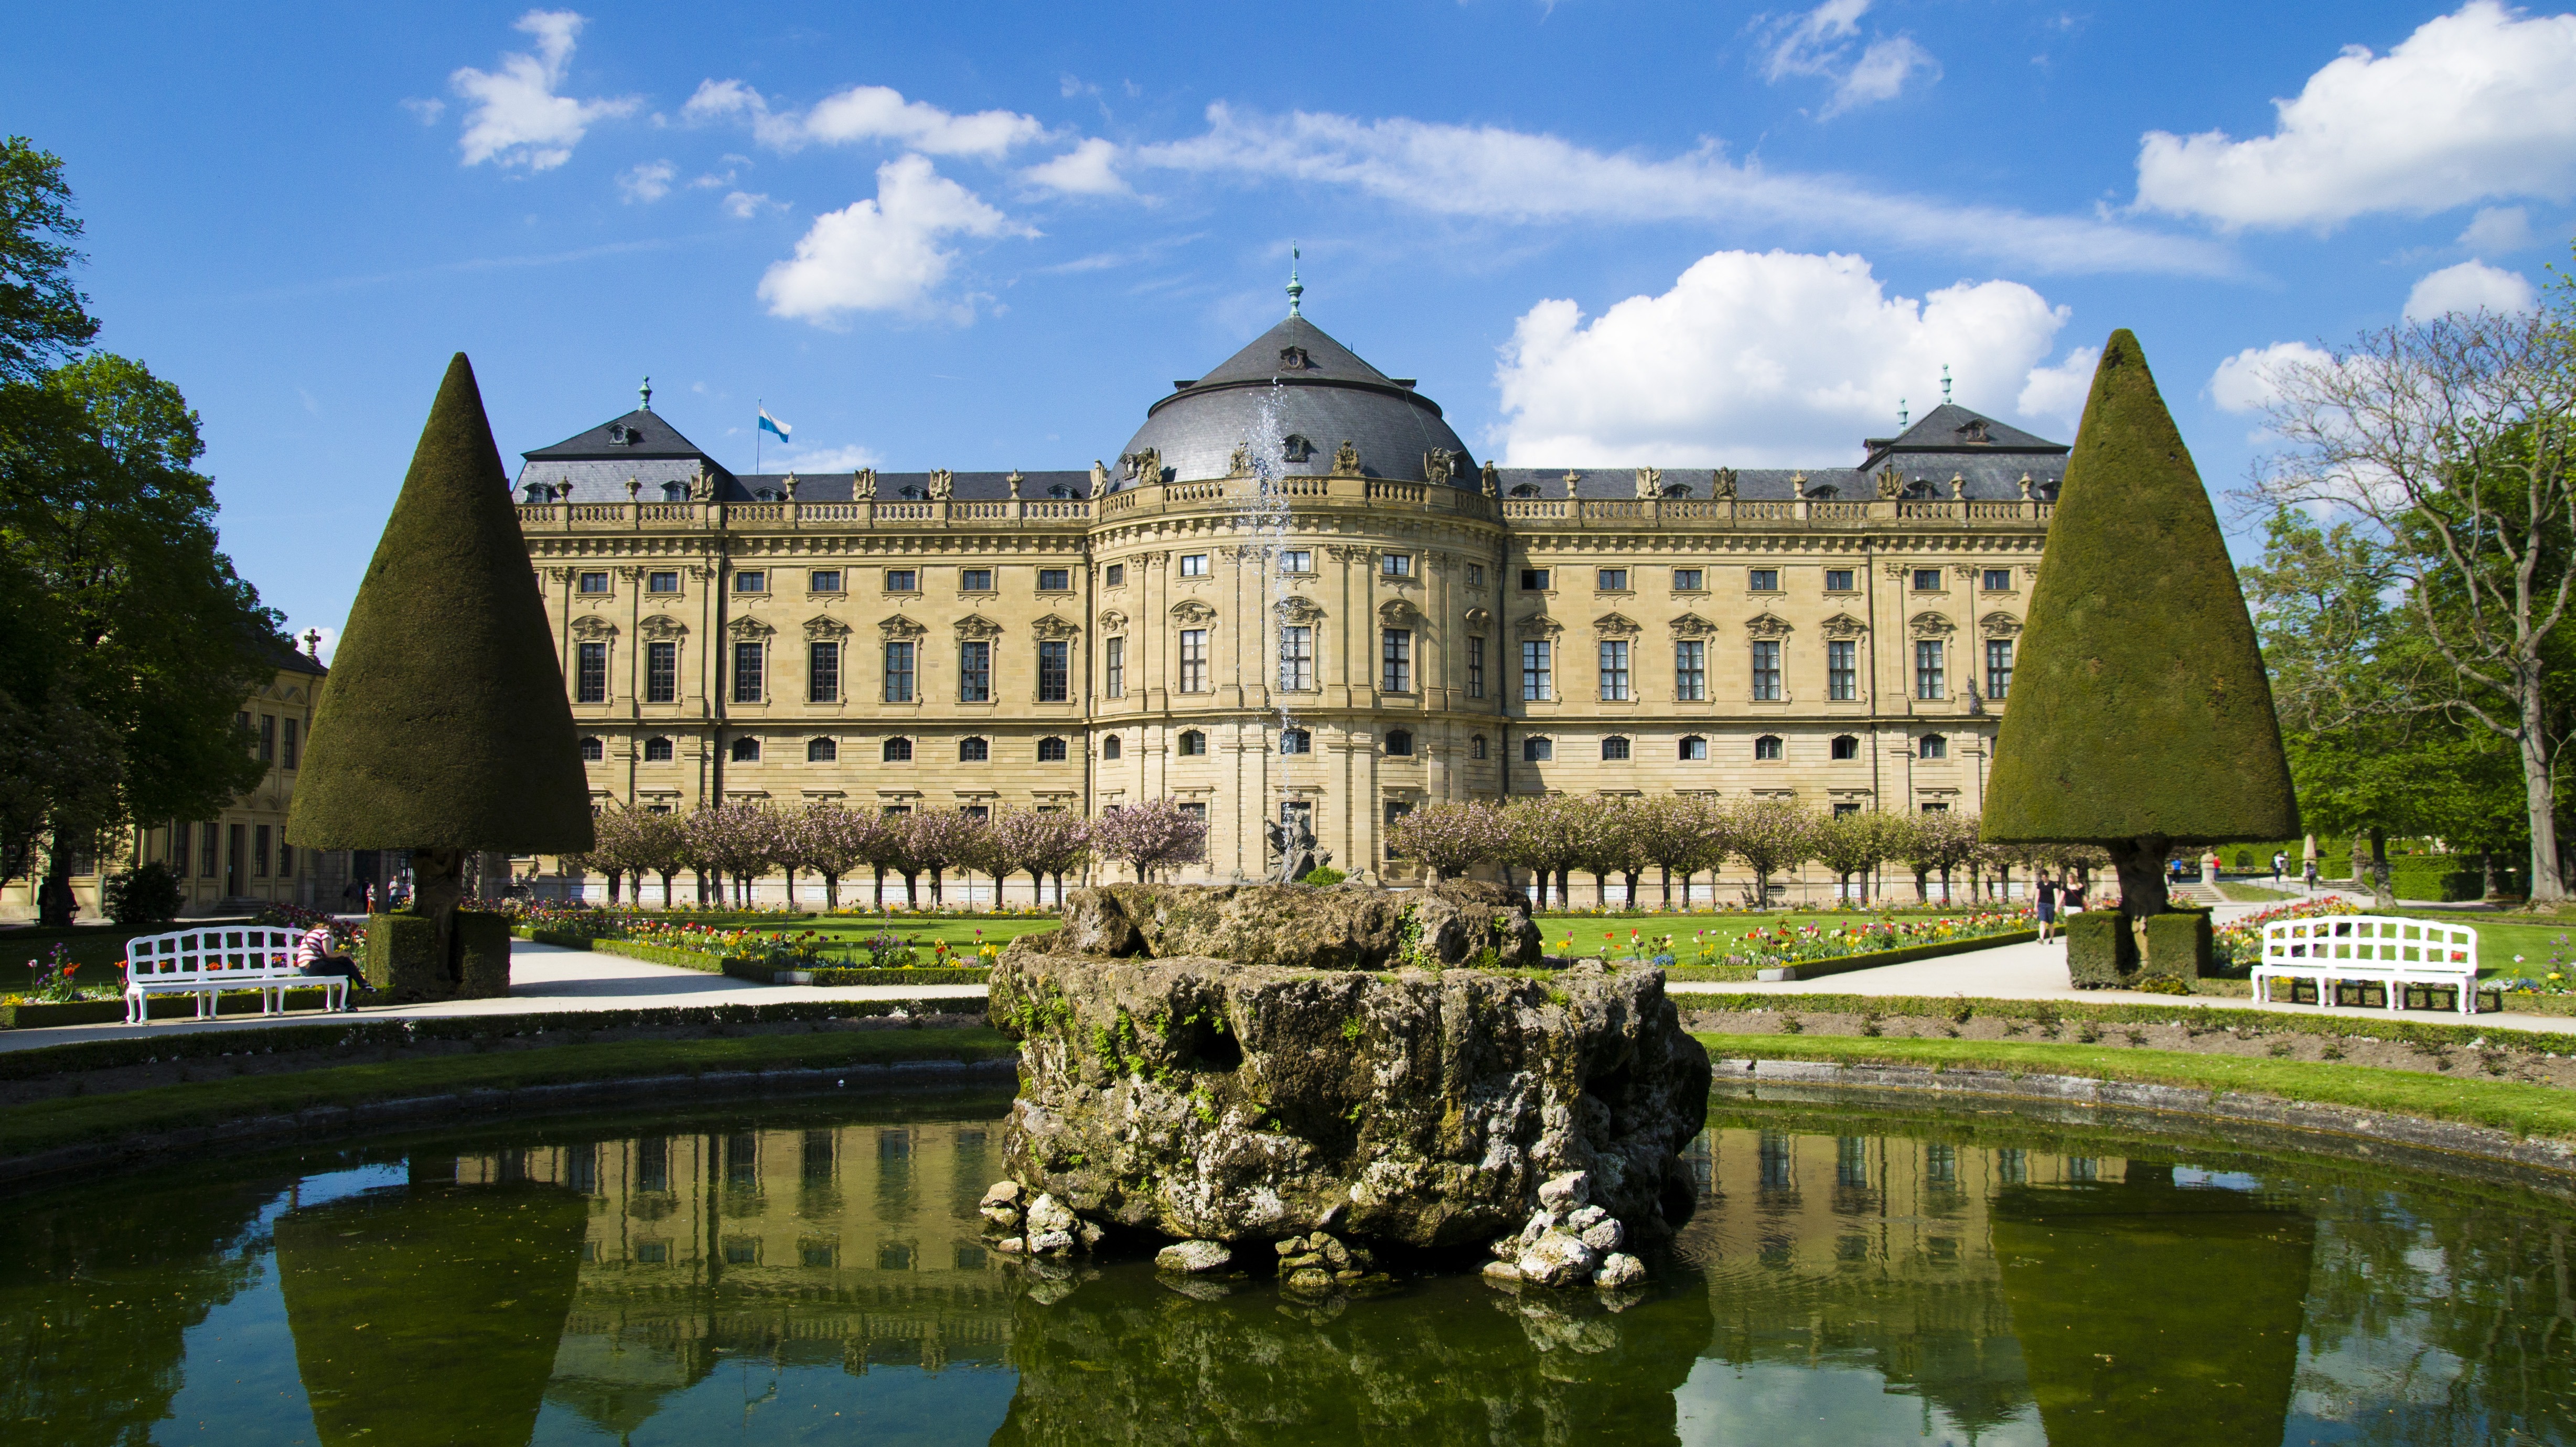
architecture, building, chateau, palace, river, reflection, castle, landmark, residence, garden, tourism, waterway, estate, moat, manor house, tours, stately home, reflecting pool, water castle